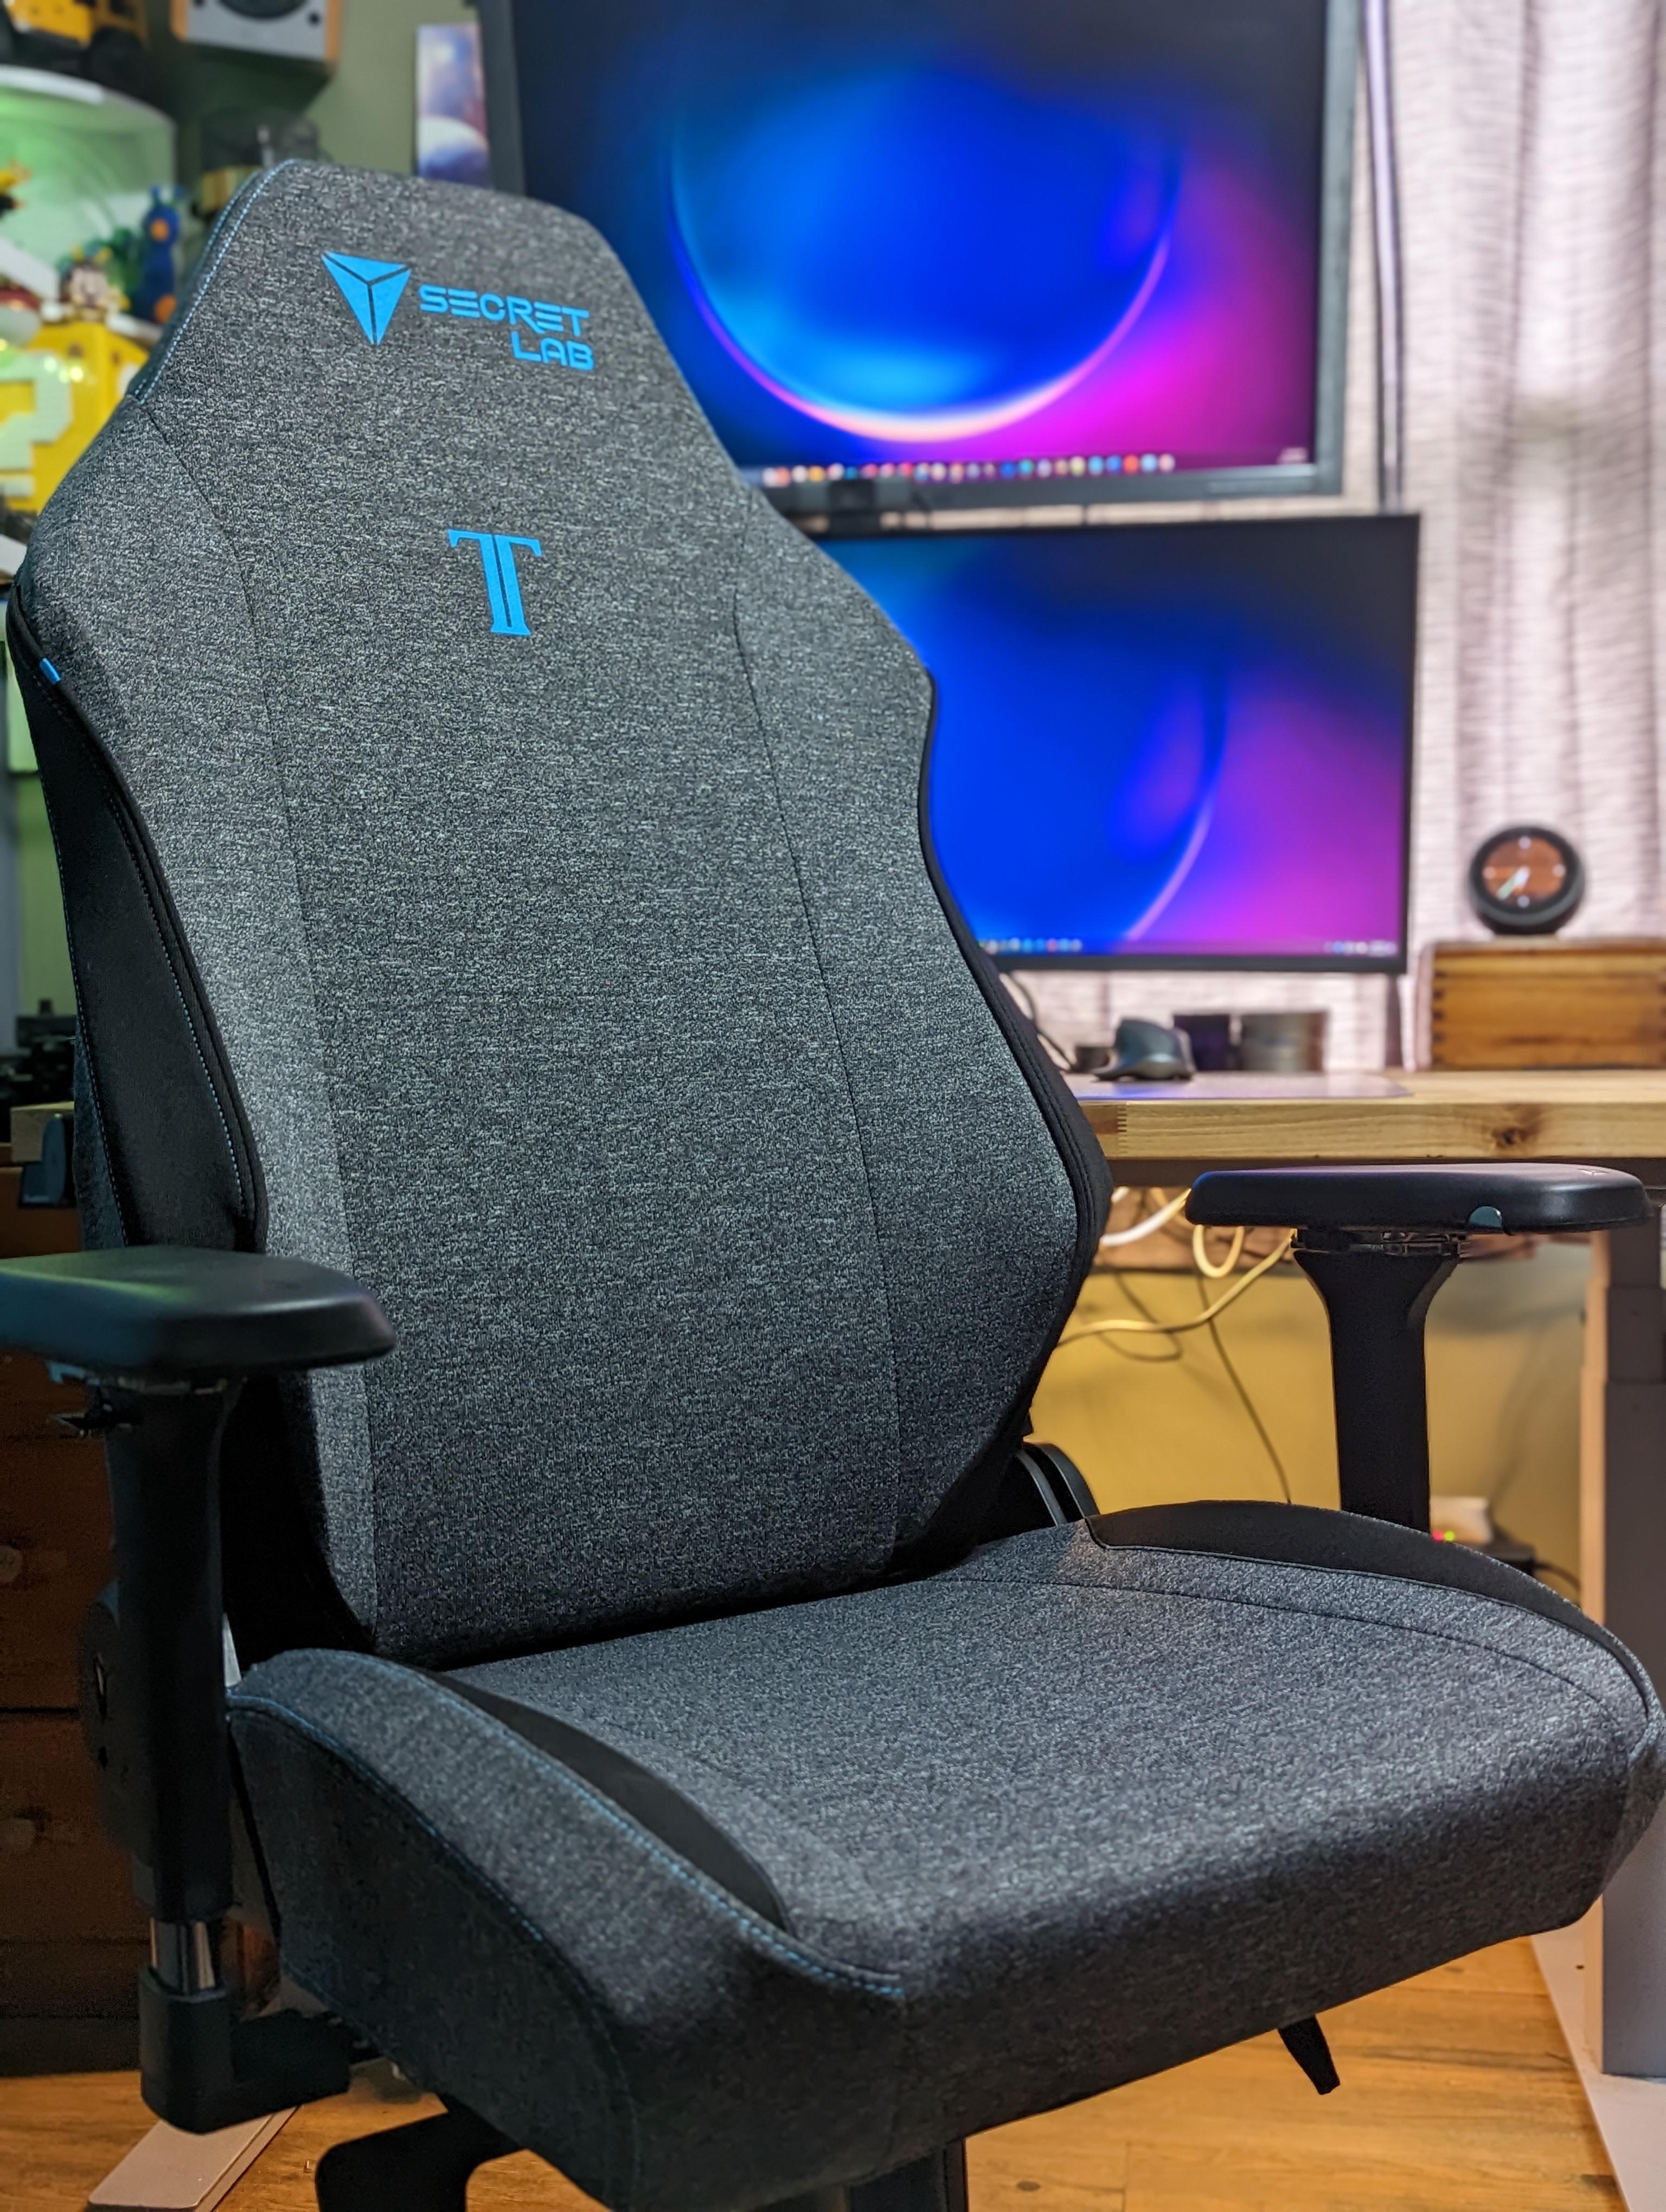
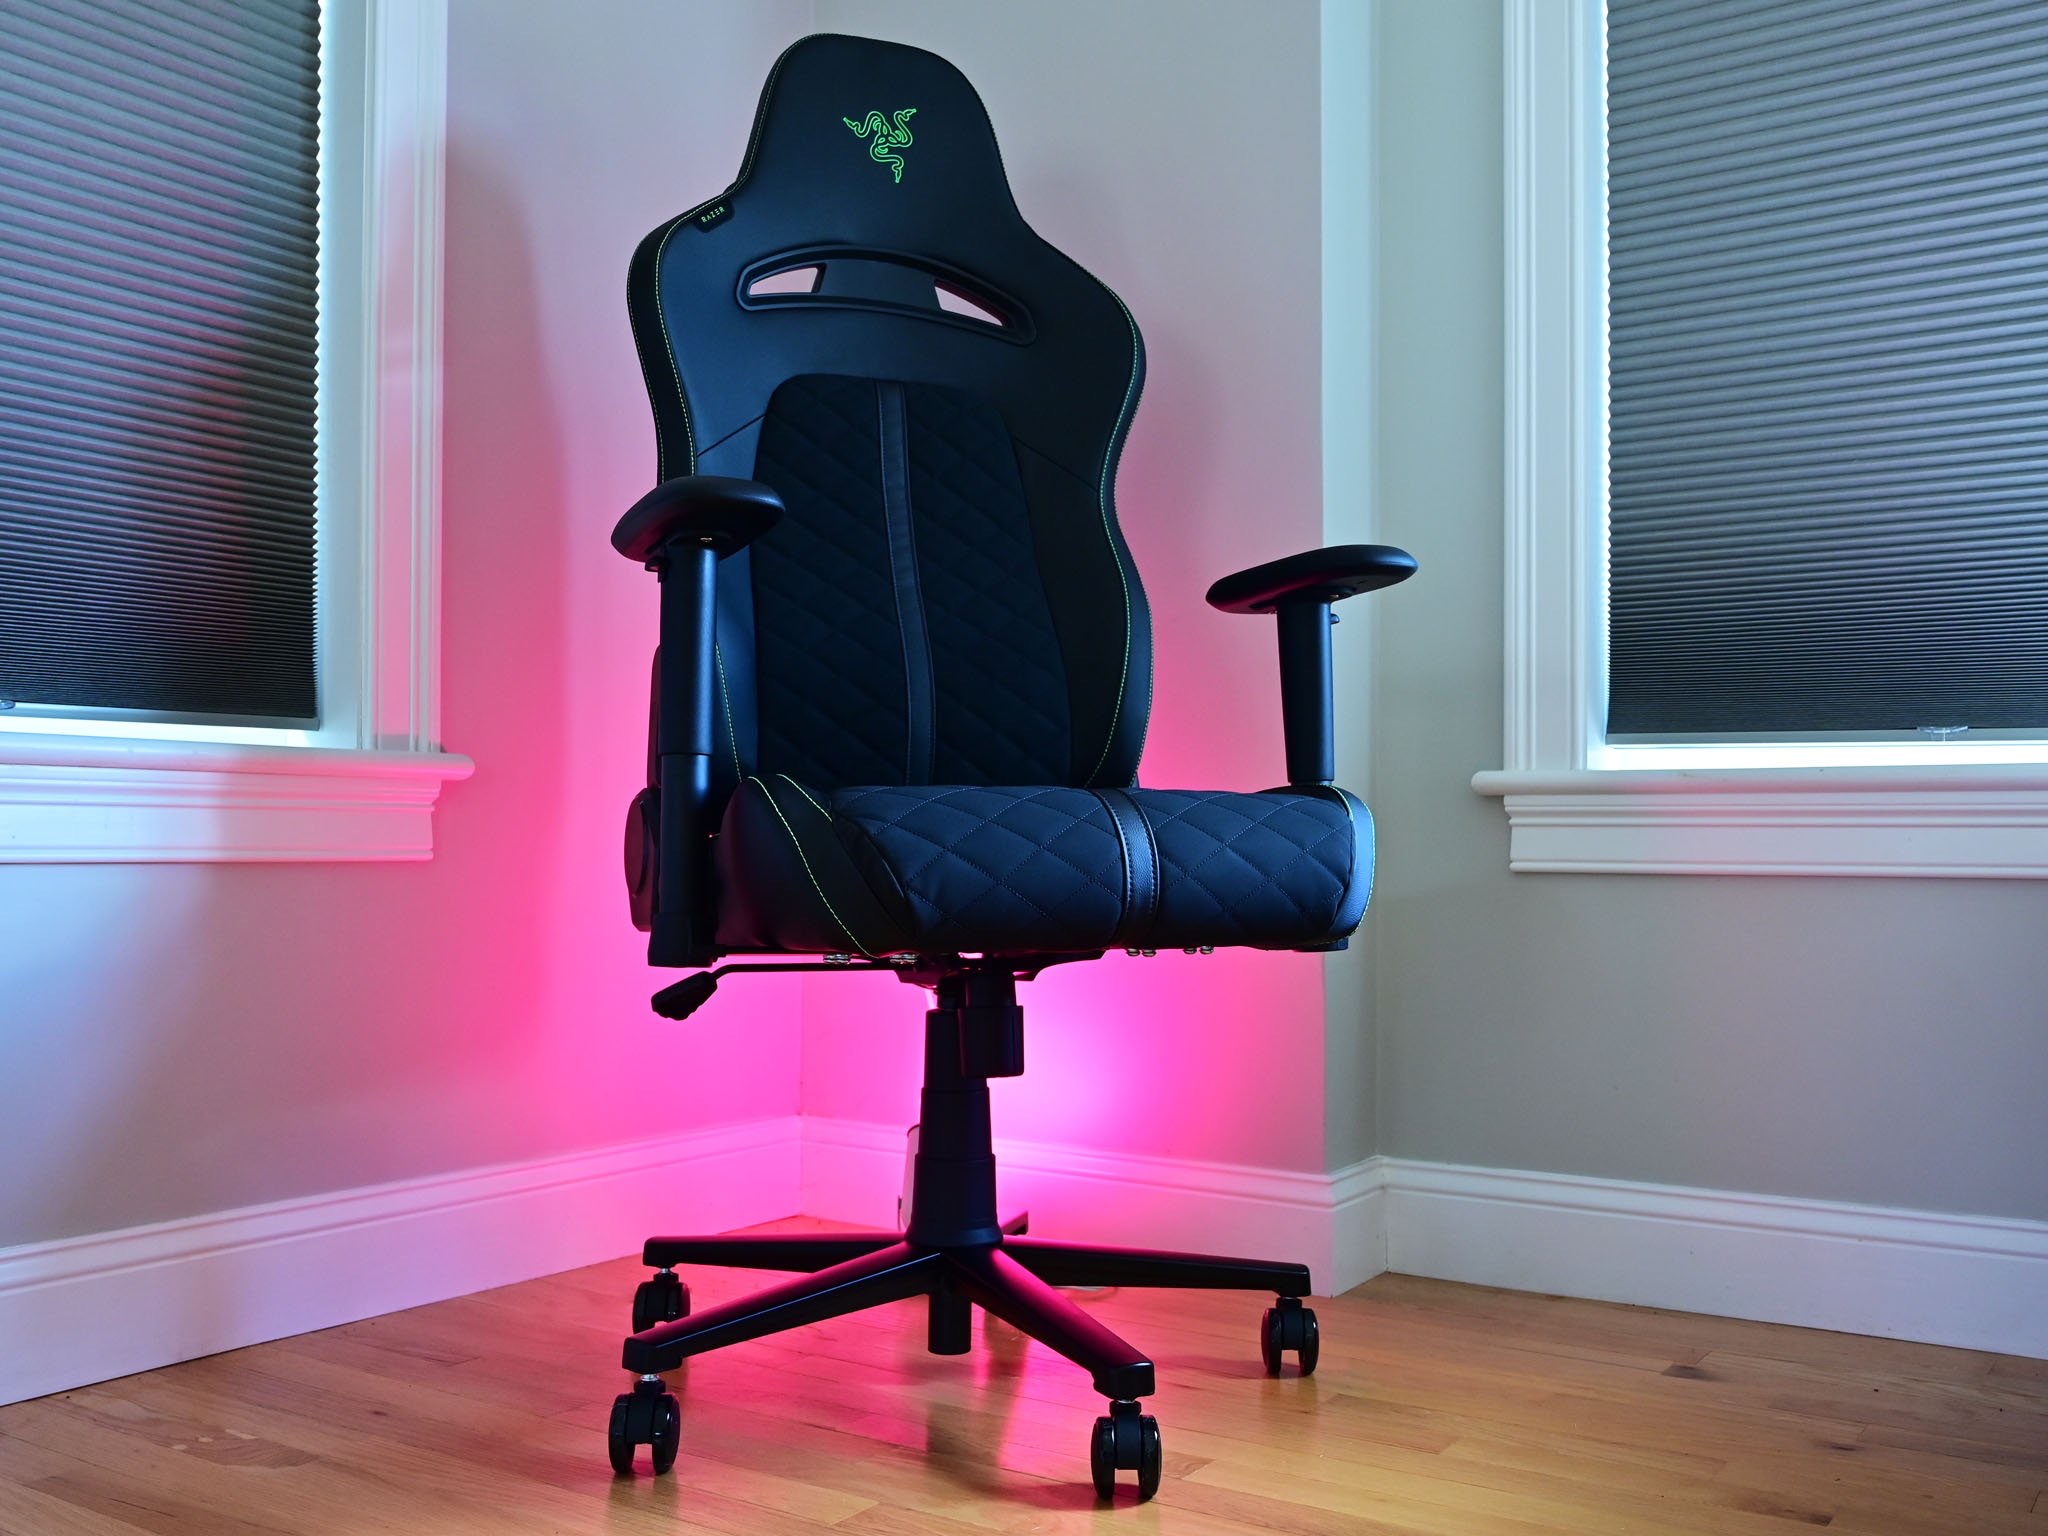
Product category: items_chair
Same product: no